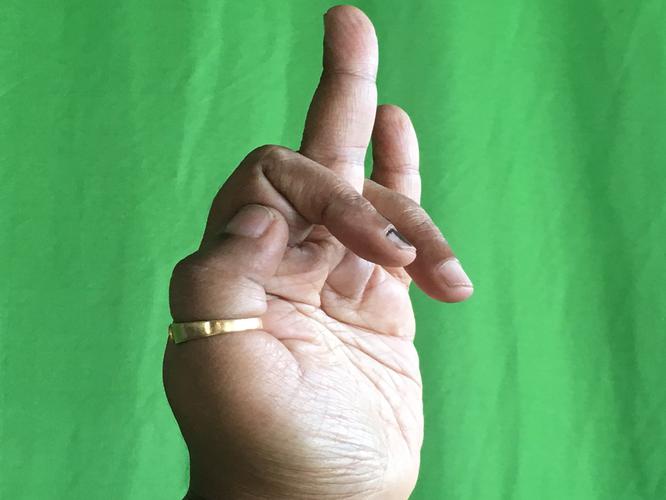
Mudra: Shukatundam
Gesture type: single_hand